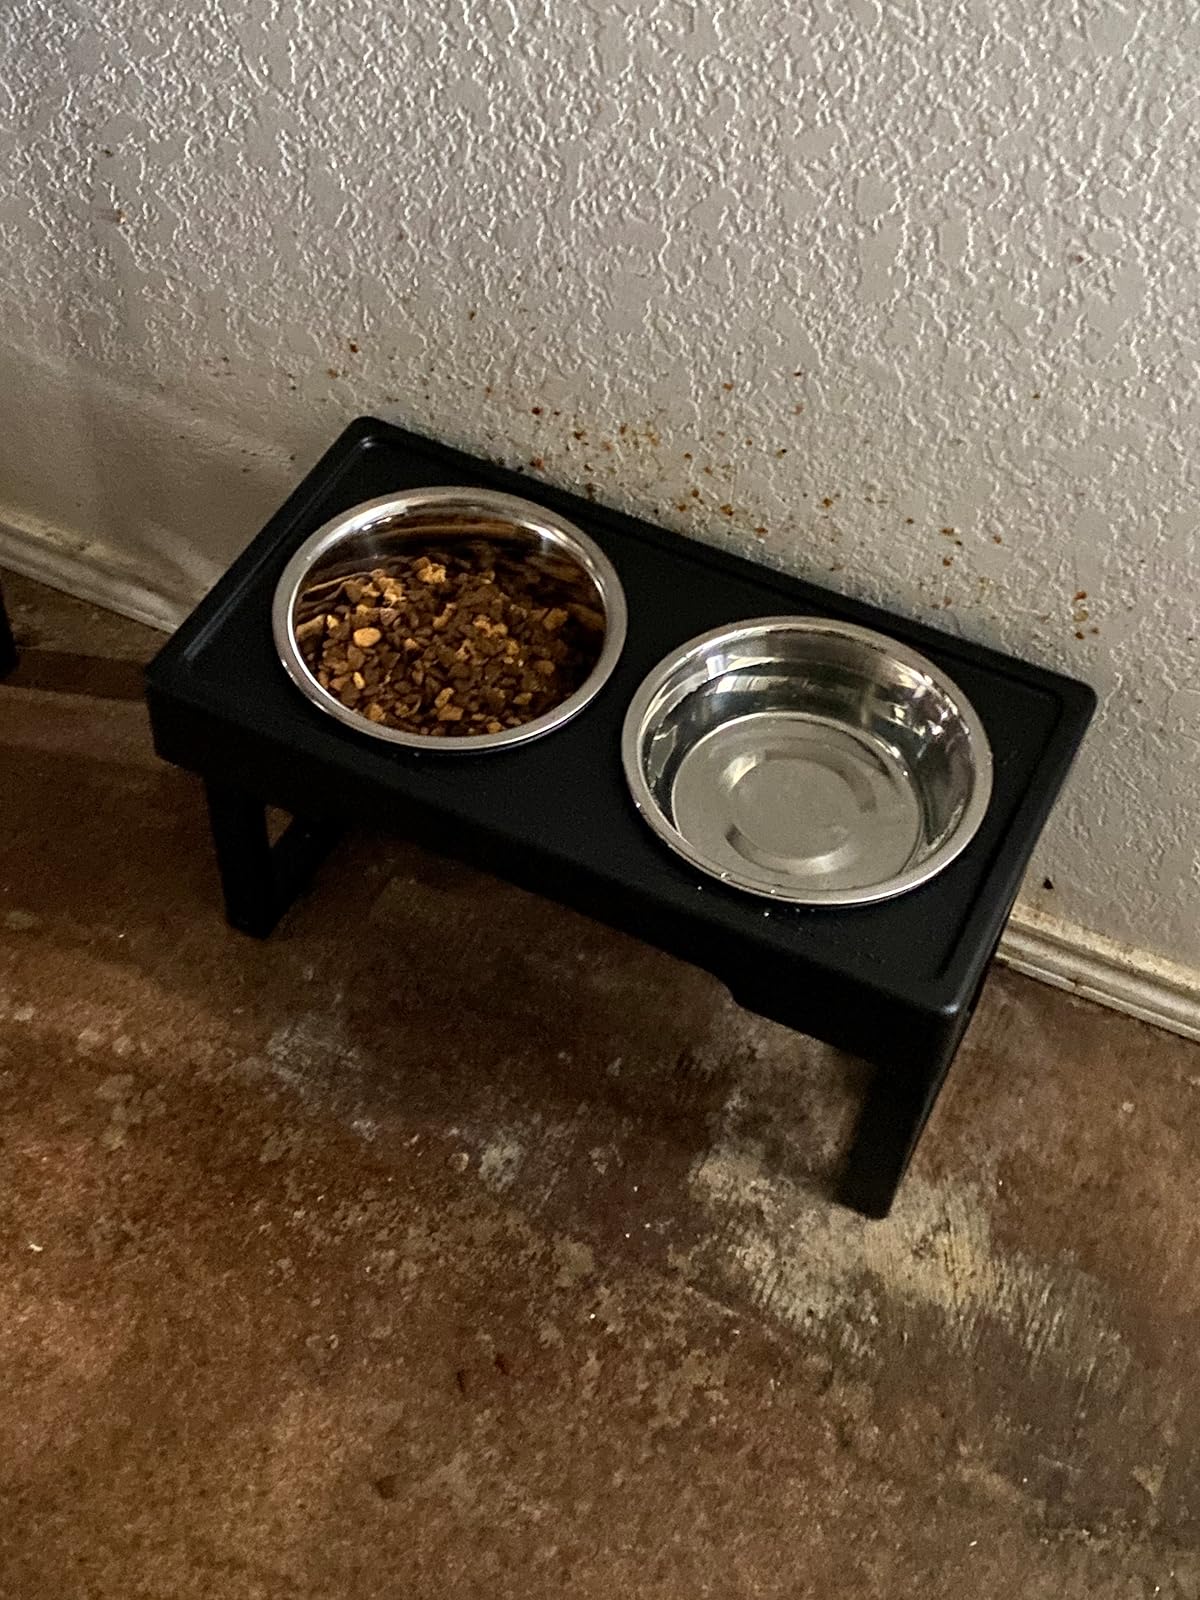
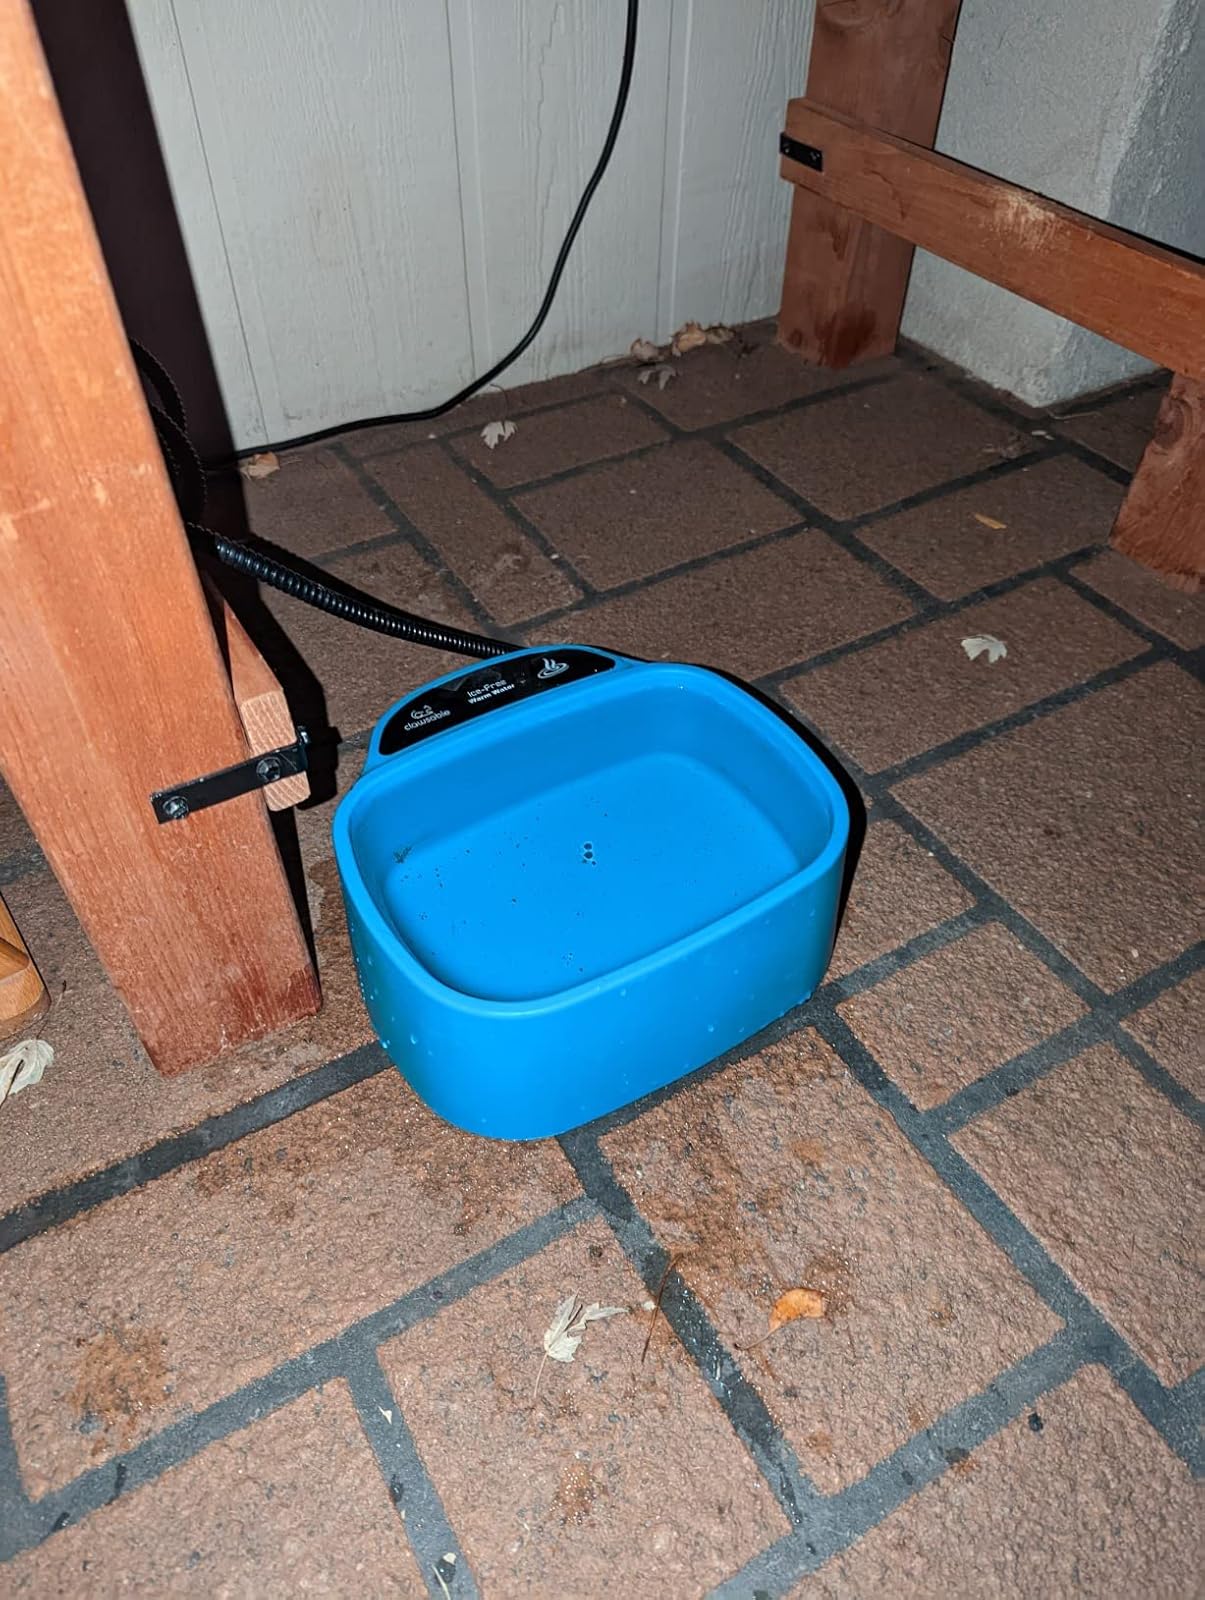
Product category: items_bowl
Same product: no